Feral parrot

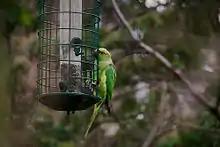
Feral rose-ringed parakeet, "Psittacula krameri" on a bird feeder in Wimbledon, London

A feral parrot is a parrot that has adapted to life in an ecosystem to which it is not native. The birds are often descended from pets that have escaped or been deliberately released. Many species of parrots are highly social, and like to gather in large flocks. Not all feral parrots are able to adapt to life outside of captivity, although having a pre-existing nearby parrot colony can assist with the adaptation process.